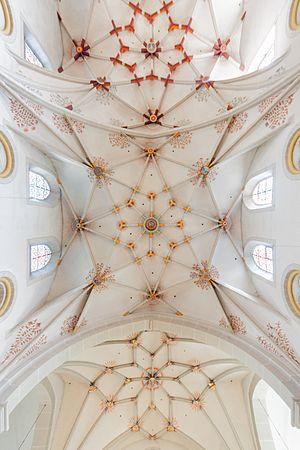
La Basilique Saint-Castor est la plus ancienne église de Coblence. Dédiée à Castor de Karden, elle est située derrière le Deutsches Eck. Sur le parvis de la basilique, se trouve la fontaine de Castor de l'époque napoléonienne.